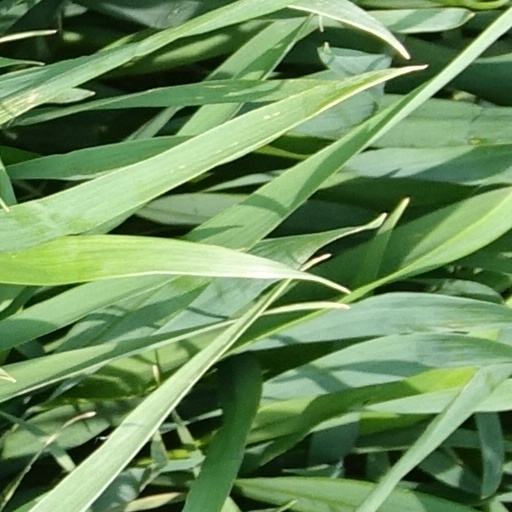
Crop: wheat